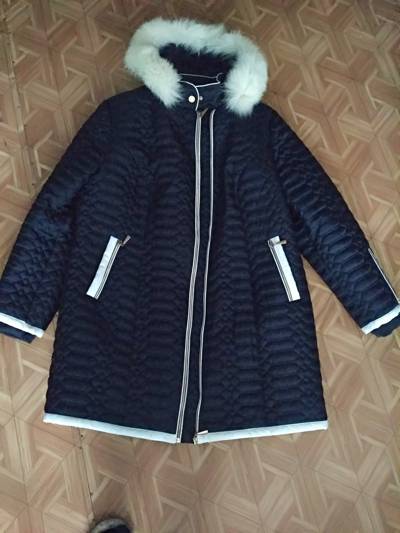
Waste category: clothes